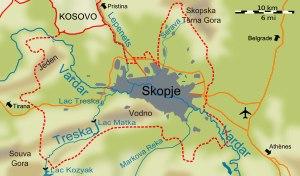
Skopje est la capitale et la plus grande ville de la Macédoine du Nord. Elle compte aujourd'hui un peu plus de 500 000 habitants, soit le tiers de la population totale du pays, dont une forte minorité d'Albanais et des communautés turque et rom. Seule métropole nord-macédonienne, elle concentre la majeure partie des fonctions administratives, économiques et culturelles du pays. Elle est située sur un important carrefour routier des Balkans, entre l'Égée et le Danube, et l'Adriatique et la mer Noire, et vit principalement de l'industrie métallurgique, agroalimentaire et textile.